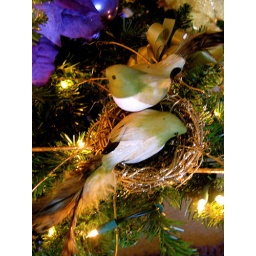
birds in the tree